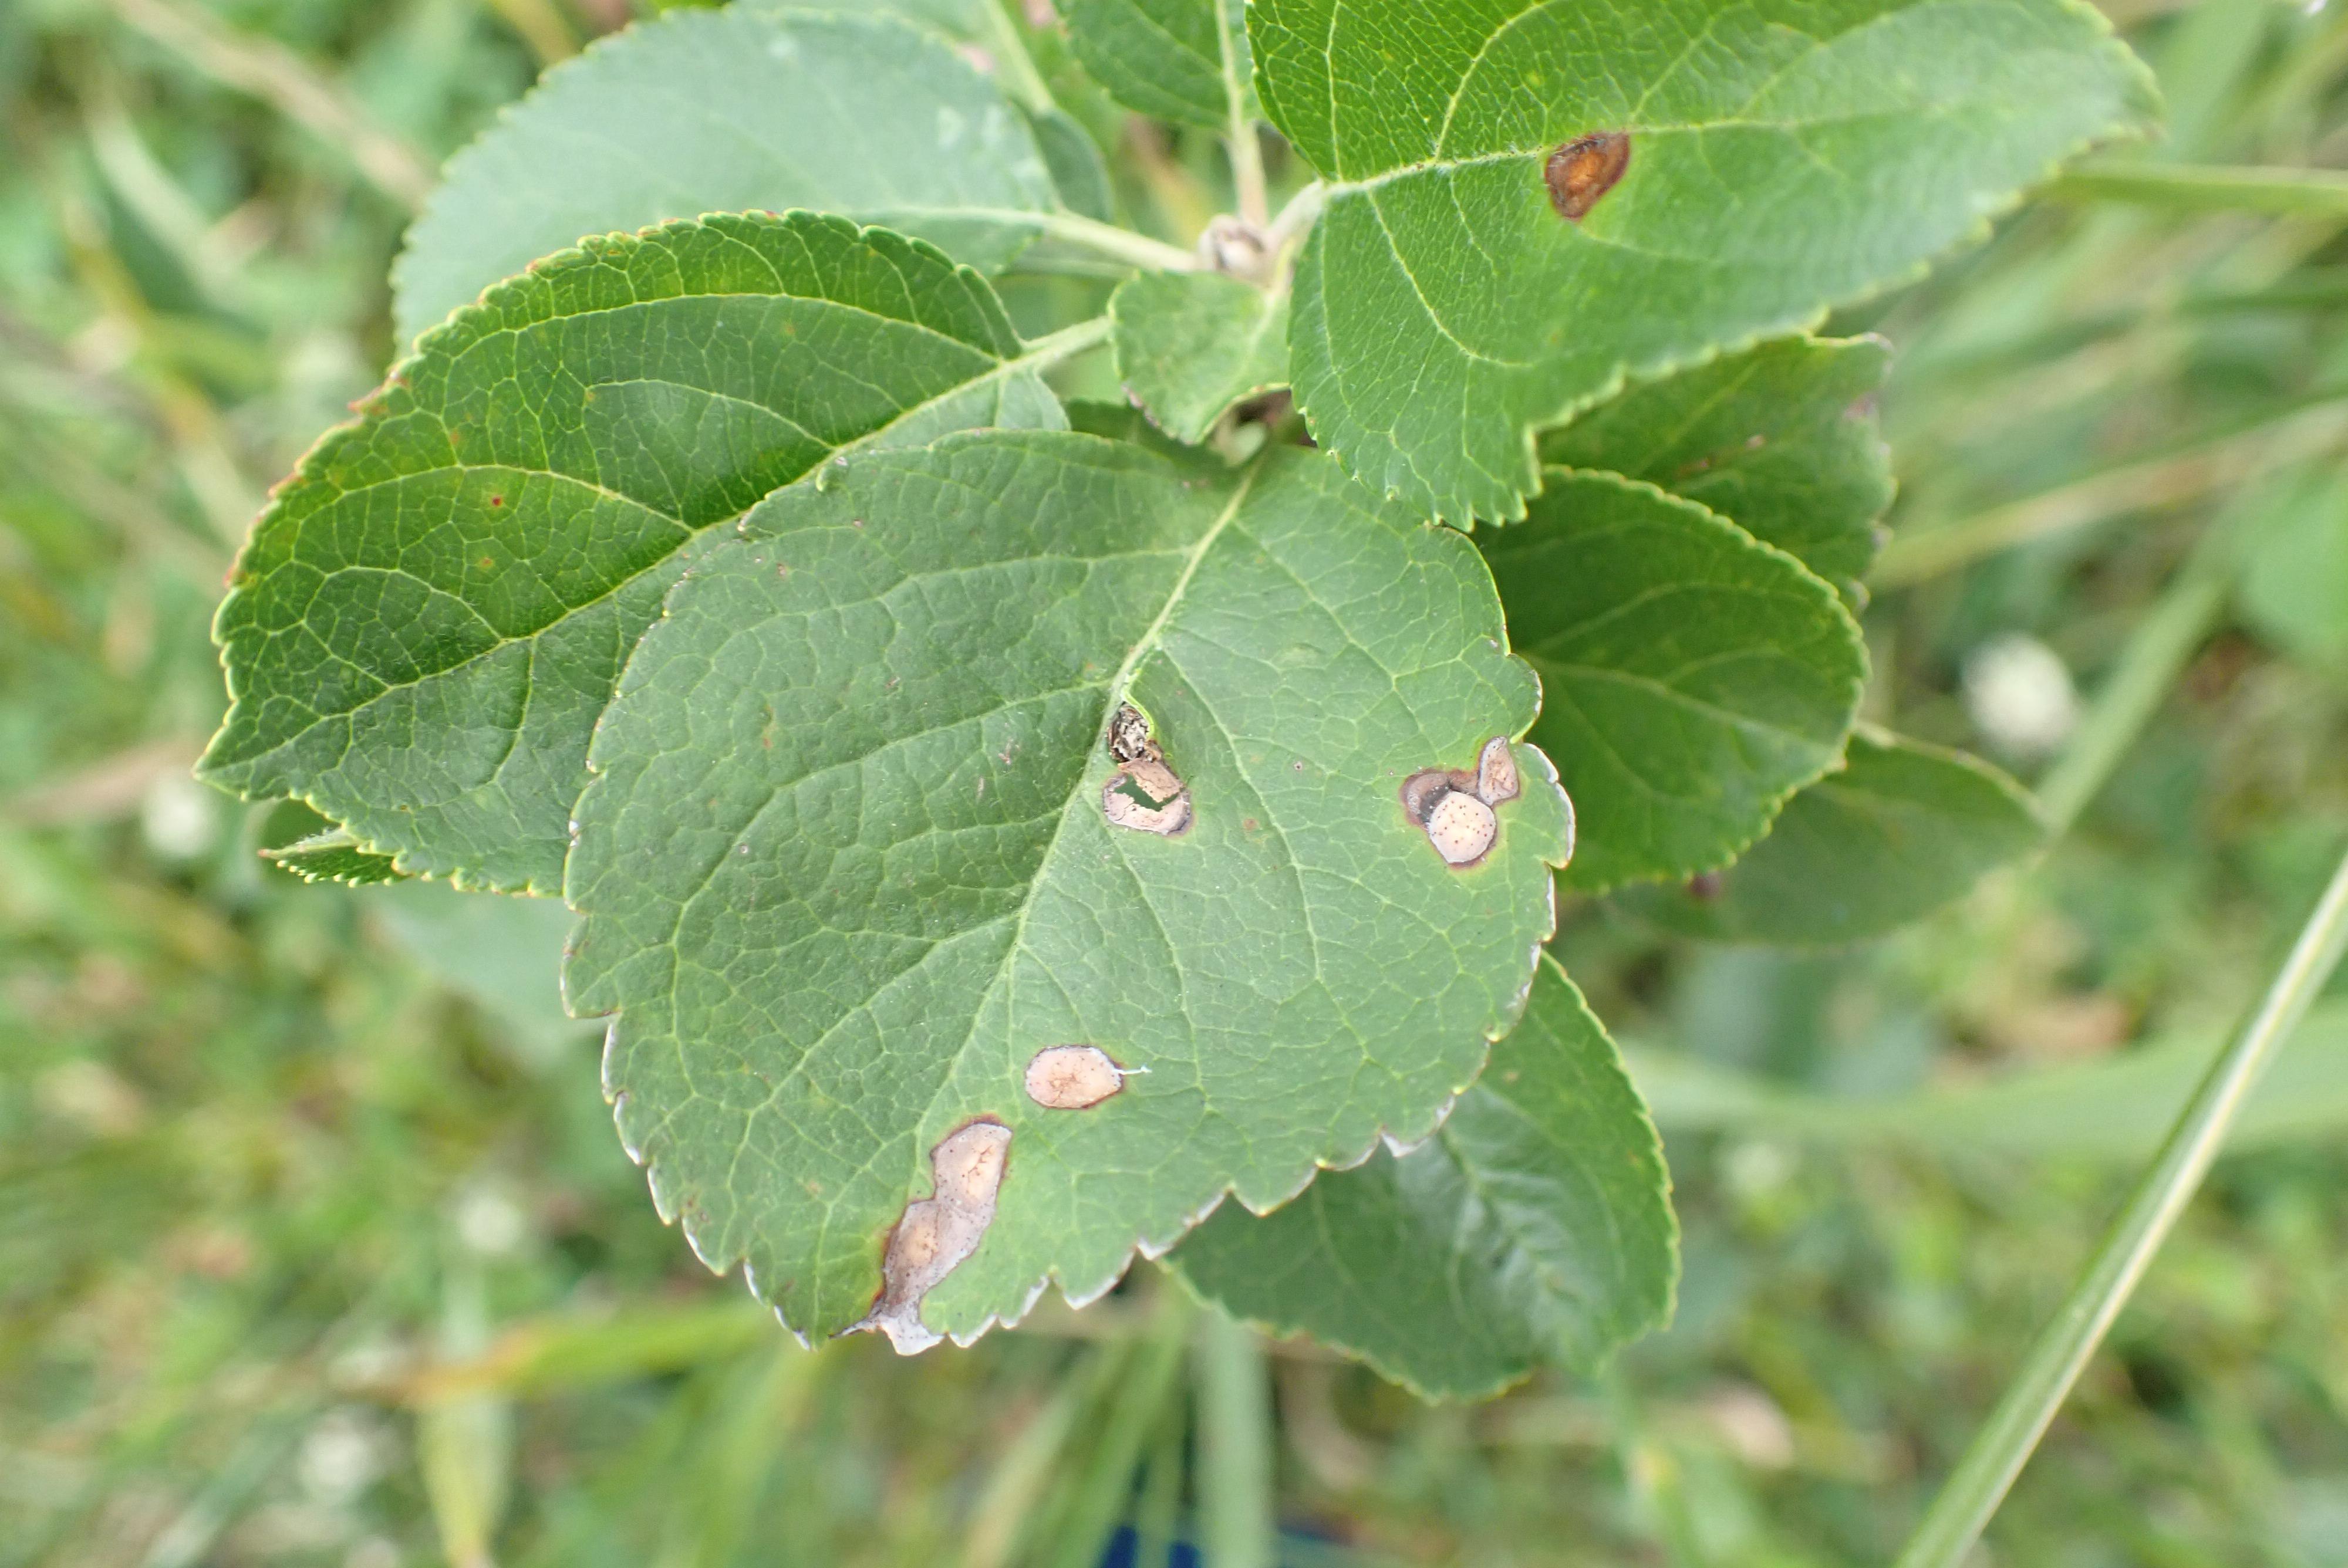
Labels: frog_eye_leaf_spot